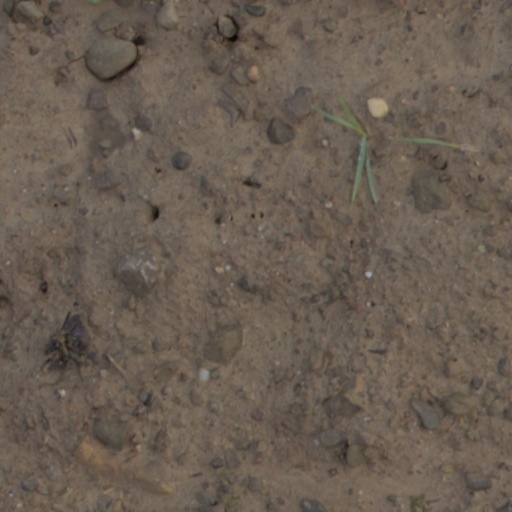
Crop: wheat